Shane (film)

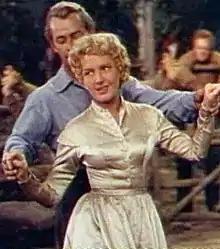
Shane (Alan Ladd) and Marian Starrett (Jean Arthur)

Shane, a laconic but skilled gunfighter with a mysterious past, rides into an isolated valley in the sparsely settled Wyoming Territory in 1889. A drifter, he is hired as a farmhand by hardscrabble rancher Joe Starrett, who is homesteading with his wife, Marian, and their young son, Joey. Starrett tells Shane that a war of intimidation is being waged on the valley's settlers. Though they have claimed their land legally under the Homestead Acts, a ruthless cattle baron, Rufus Ryker, has hired various rogues and henchmen to harass them and force them out of the valley.